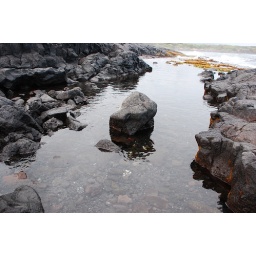
tide pool at black sand beach in Hawaii.